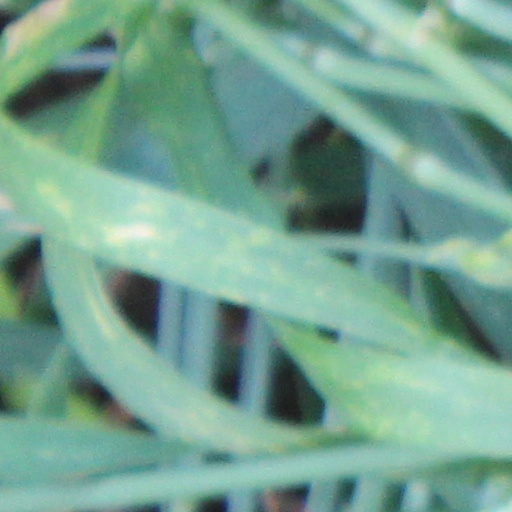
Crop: wheat